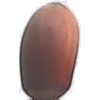
Label: Hazelnut 1